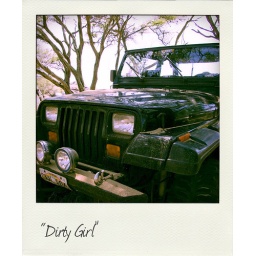
Yeah, that's beach sand all over my jeep because she was buried up to the frame in sand.